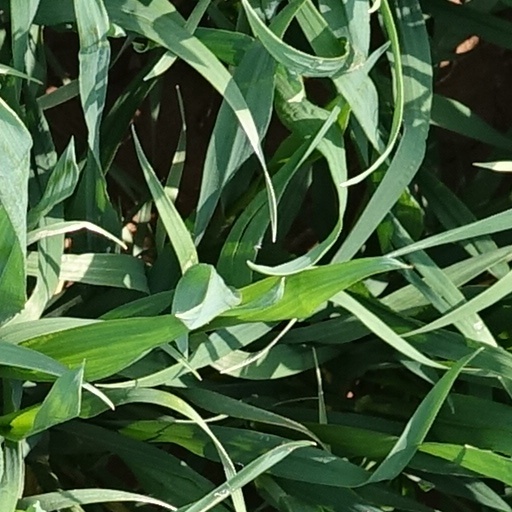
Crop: wheat